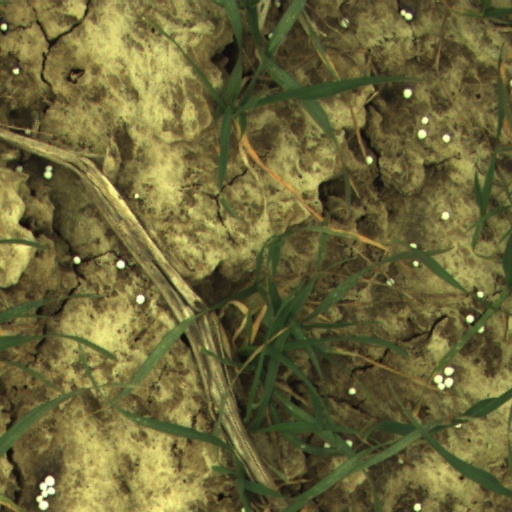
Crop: wheat